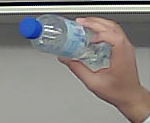
Product: nestle_water